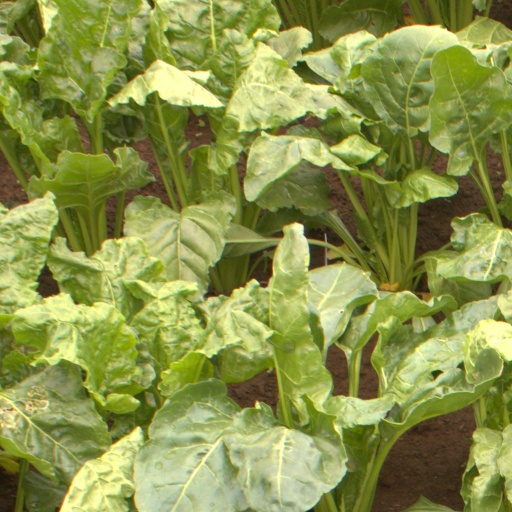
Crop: sugar beet